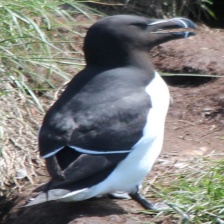
Species: RAZORBILL
Scientific name: ALCA TORDA